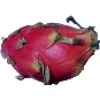
Label: Pitahaya Red 1